Chief Maqoma Regiment

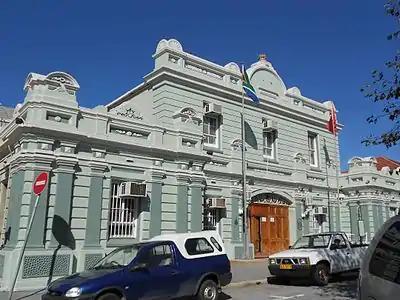
Prince Alfred's Guard Drill Hall

The PAG was converted to a reserve infantry regiment in the SANDF. Its members are currently trained to a large extent as air assault infantry.